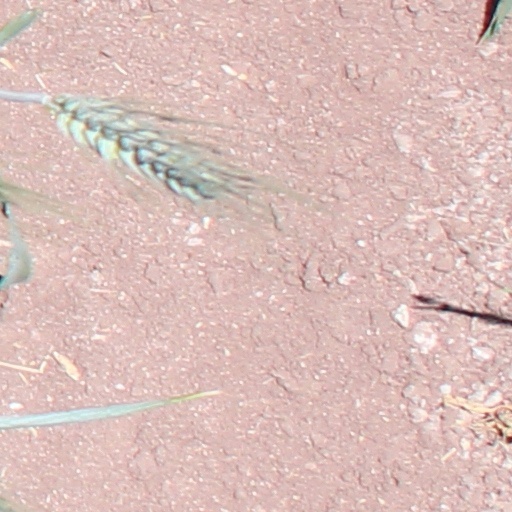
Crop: wheat